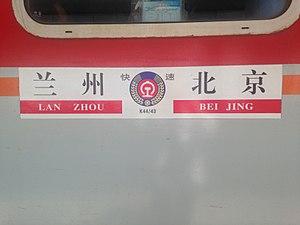
Le réseau de transport ferroviaire en Chine est devenu le deuxième du monde avec plus de 130 000 km de voies en décembre 2018 dont près de 29 000 km de voies à grande vitesse et le premier en termes de voies électrifiées avec 87 000 km de ligne, soit 68,2 % de son réseau. La longueur du réseau a ainsi été multiplié par cinq depuis 1949.